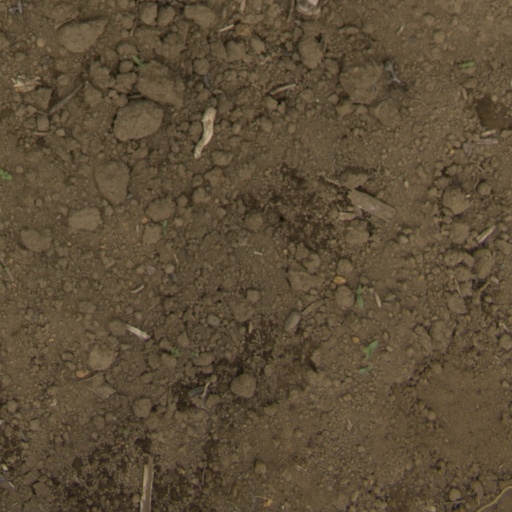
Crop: Jerusalem artichoke